FC Grimma

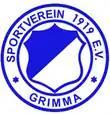
Crest of SV 1919 Grimma

FC Grimma's origins stem from SV 1919 Grimma, which was founded in 1919. In 1945, after World War II, the club was dissolved, due to the general ban on sports clubs in the Soviet occupation zone. After East German sports had been re-organized though company sports associations in 1948, NAGEMA (the Grimma machine factory) took over operations of the existing sports association and promoted it to BSG NAGEMA Grimma, with name changes to BSG Stahl and BSG Motor West occurring shortly after. In 1990, the machine company no longer support the sports club in their usual way due to the changing economic conditions at the time. Consequently, BSG members founded a registered association named SV Motor Grimmato develop other sources of finance. In November 1991, the club fully separated completely from the former sponsoring company and re-took the historical name of SV 1919 Grimma, developing into a large multisport club.